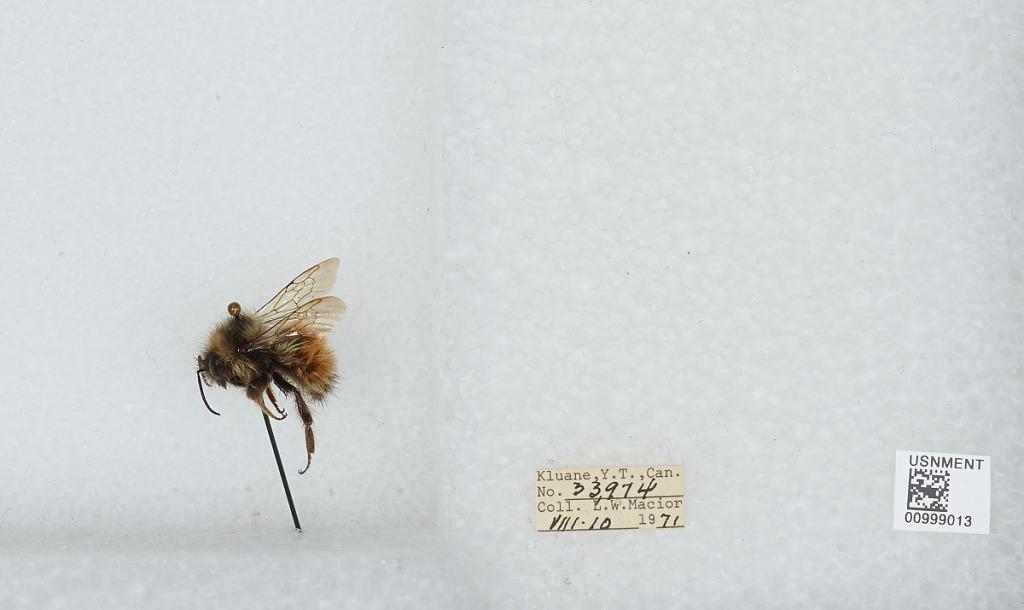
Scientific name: Bombus (Pyrobombus) melanopygus Nylander
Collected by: L. Macior
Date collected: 1971-8-10
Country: Canada
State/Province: Yukon Territory
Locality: Kluane
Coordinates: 60.75, -139.5